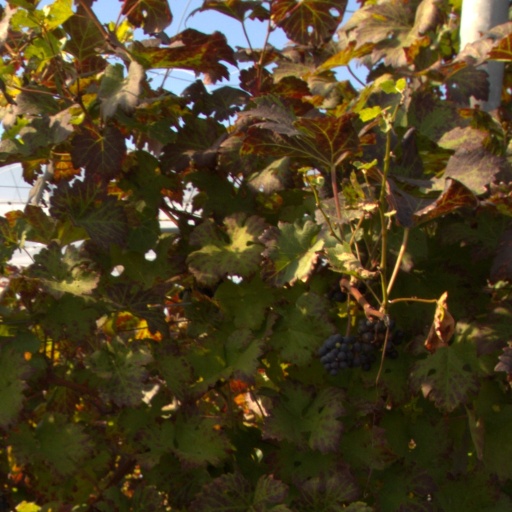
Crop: grape